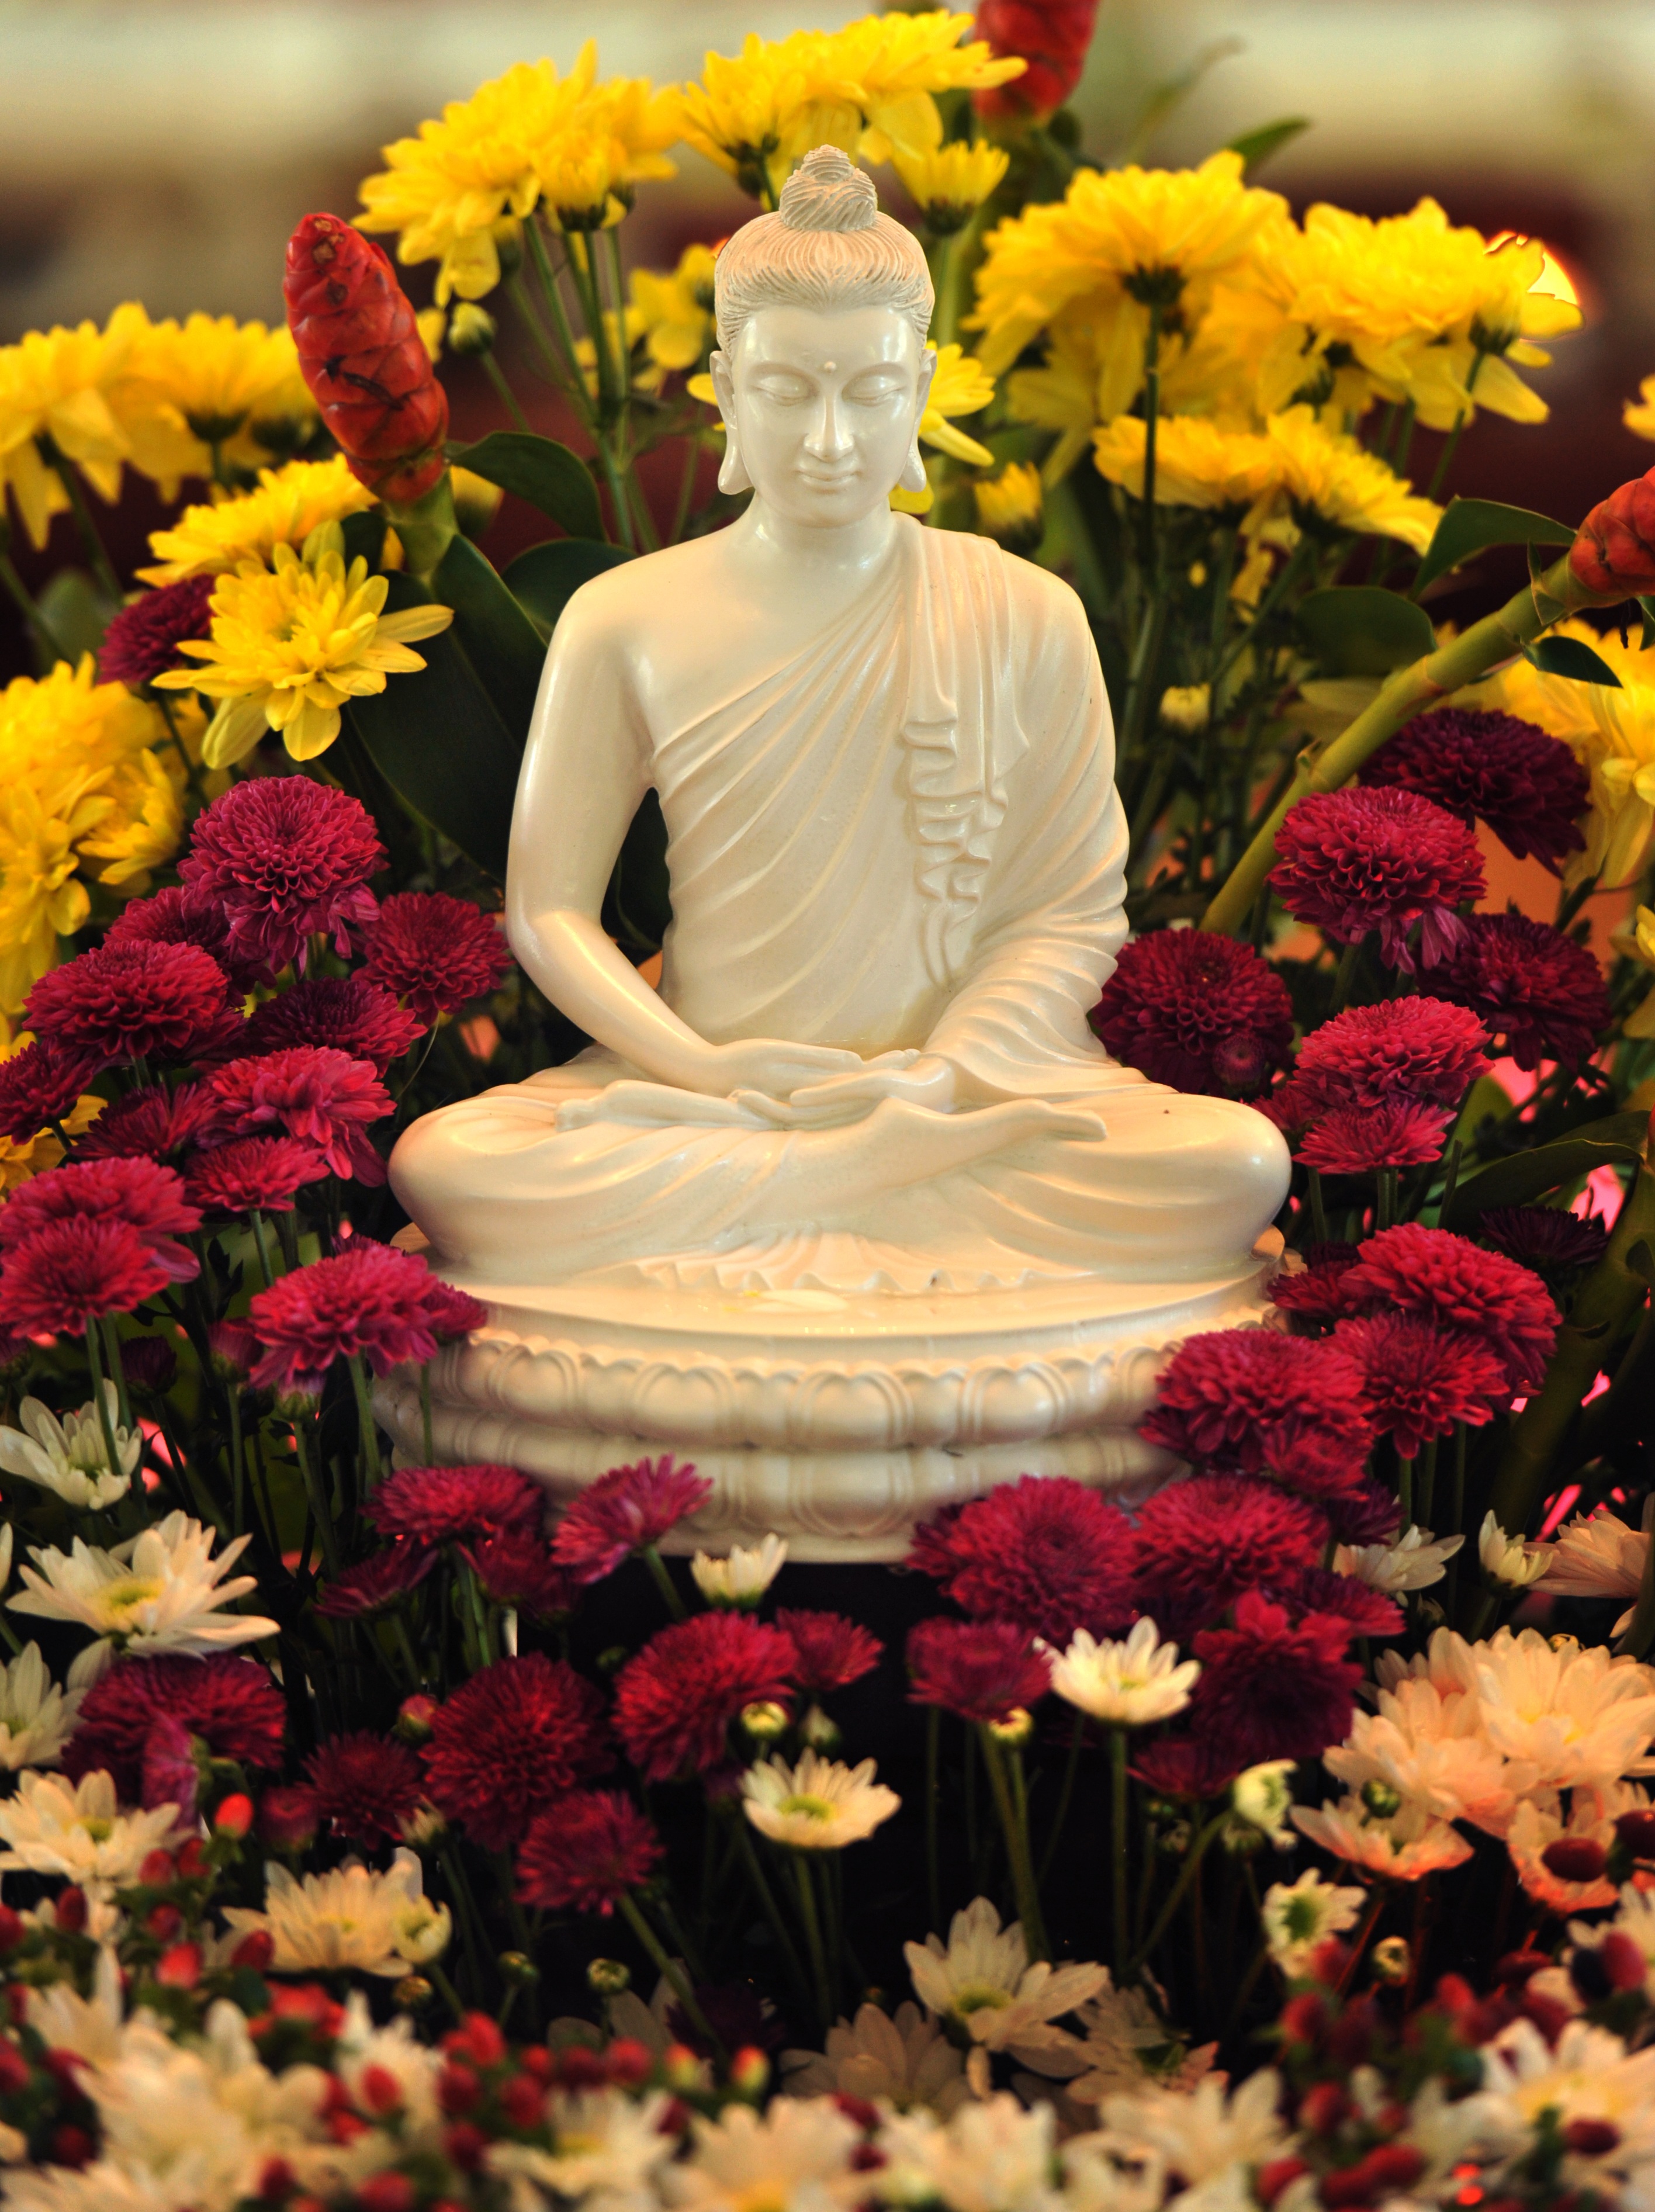
plant, flower, statue, peaceful, autumn, buddhism, religion, yellow, flora, spiritual, sculpture, religious, temple, buddha, theravada buddhism, floristry, buddha statue, theravada, flower bouquet, floral design, gautama buddha, flower arranging